Mohammad bin Daud

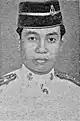
Mohammad in the Brunei Malay Regiment,

On 8 December 1962, Mohammad was among the three musketeers to be commissioned as a second lieutenant by Sultan Omar Ali Saifuddien III, in a ceremony presided over by the Yang di-Pertuan Agong of Malaya, Putra of Perlis. This marked the official start of his military career. Having completed his officer cadet training, he had earned the rank of second lieutenant. During his time at the FMC, Mohammad underwent training in infantry tactics, jungle warfare, public order management, and ceremonial duties, all of which equipped him for a future leadership role in the armed forces.